David Garvey

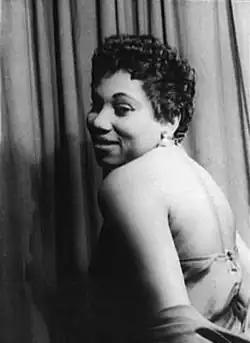
Leontyne Price in 1953, when they met

Garvey recorded the three Violin Sonatas by Frederick Delius with Wanda Wiłkomirska in 1987. A review in "Gramophone" noted that their rendition was the best of this music until then, saying: "Both ... have the secret of preserving the music's heartbeat and keeping it moving forward, no matter how slow the tempo might be, and however flexibly they may phrase within a basic pulse."